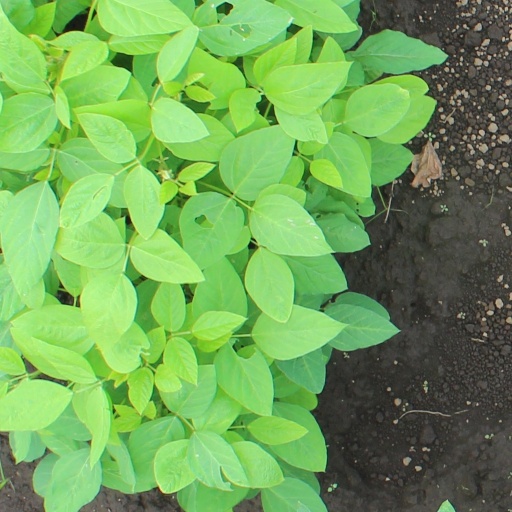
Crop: soybean